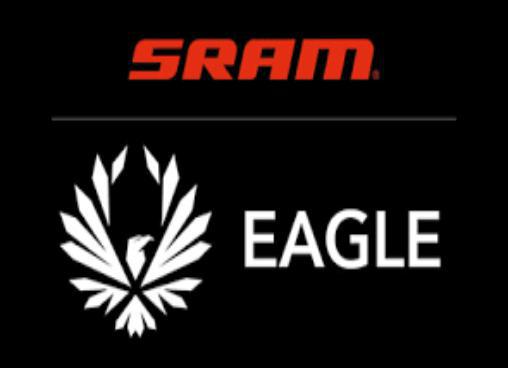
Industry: Clothes